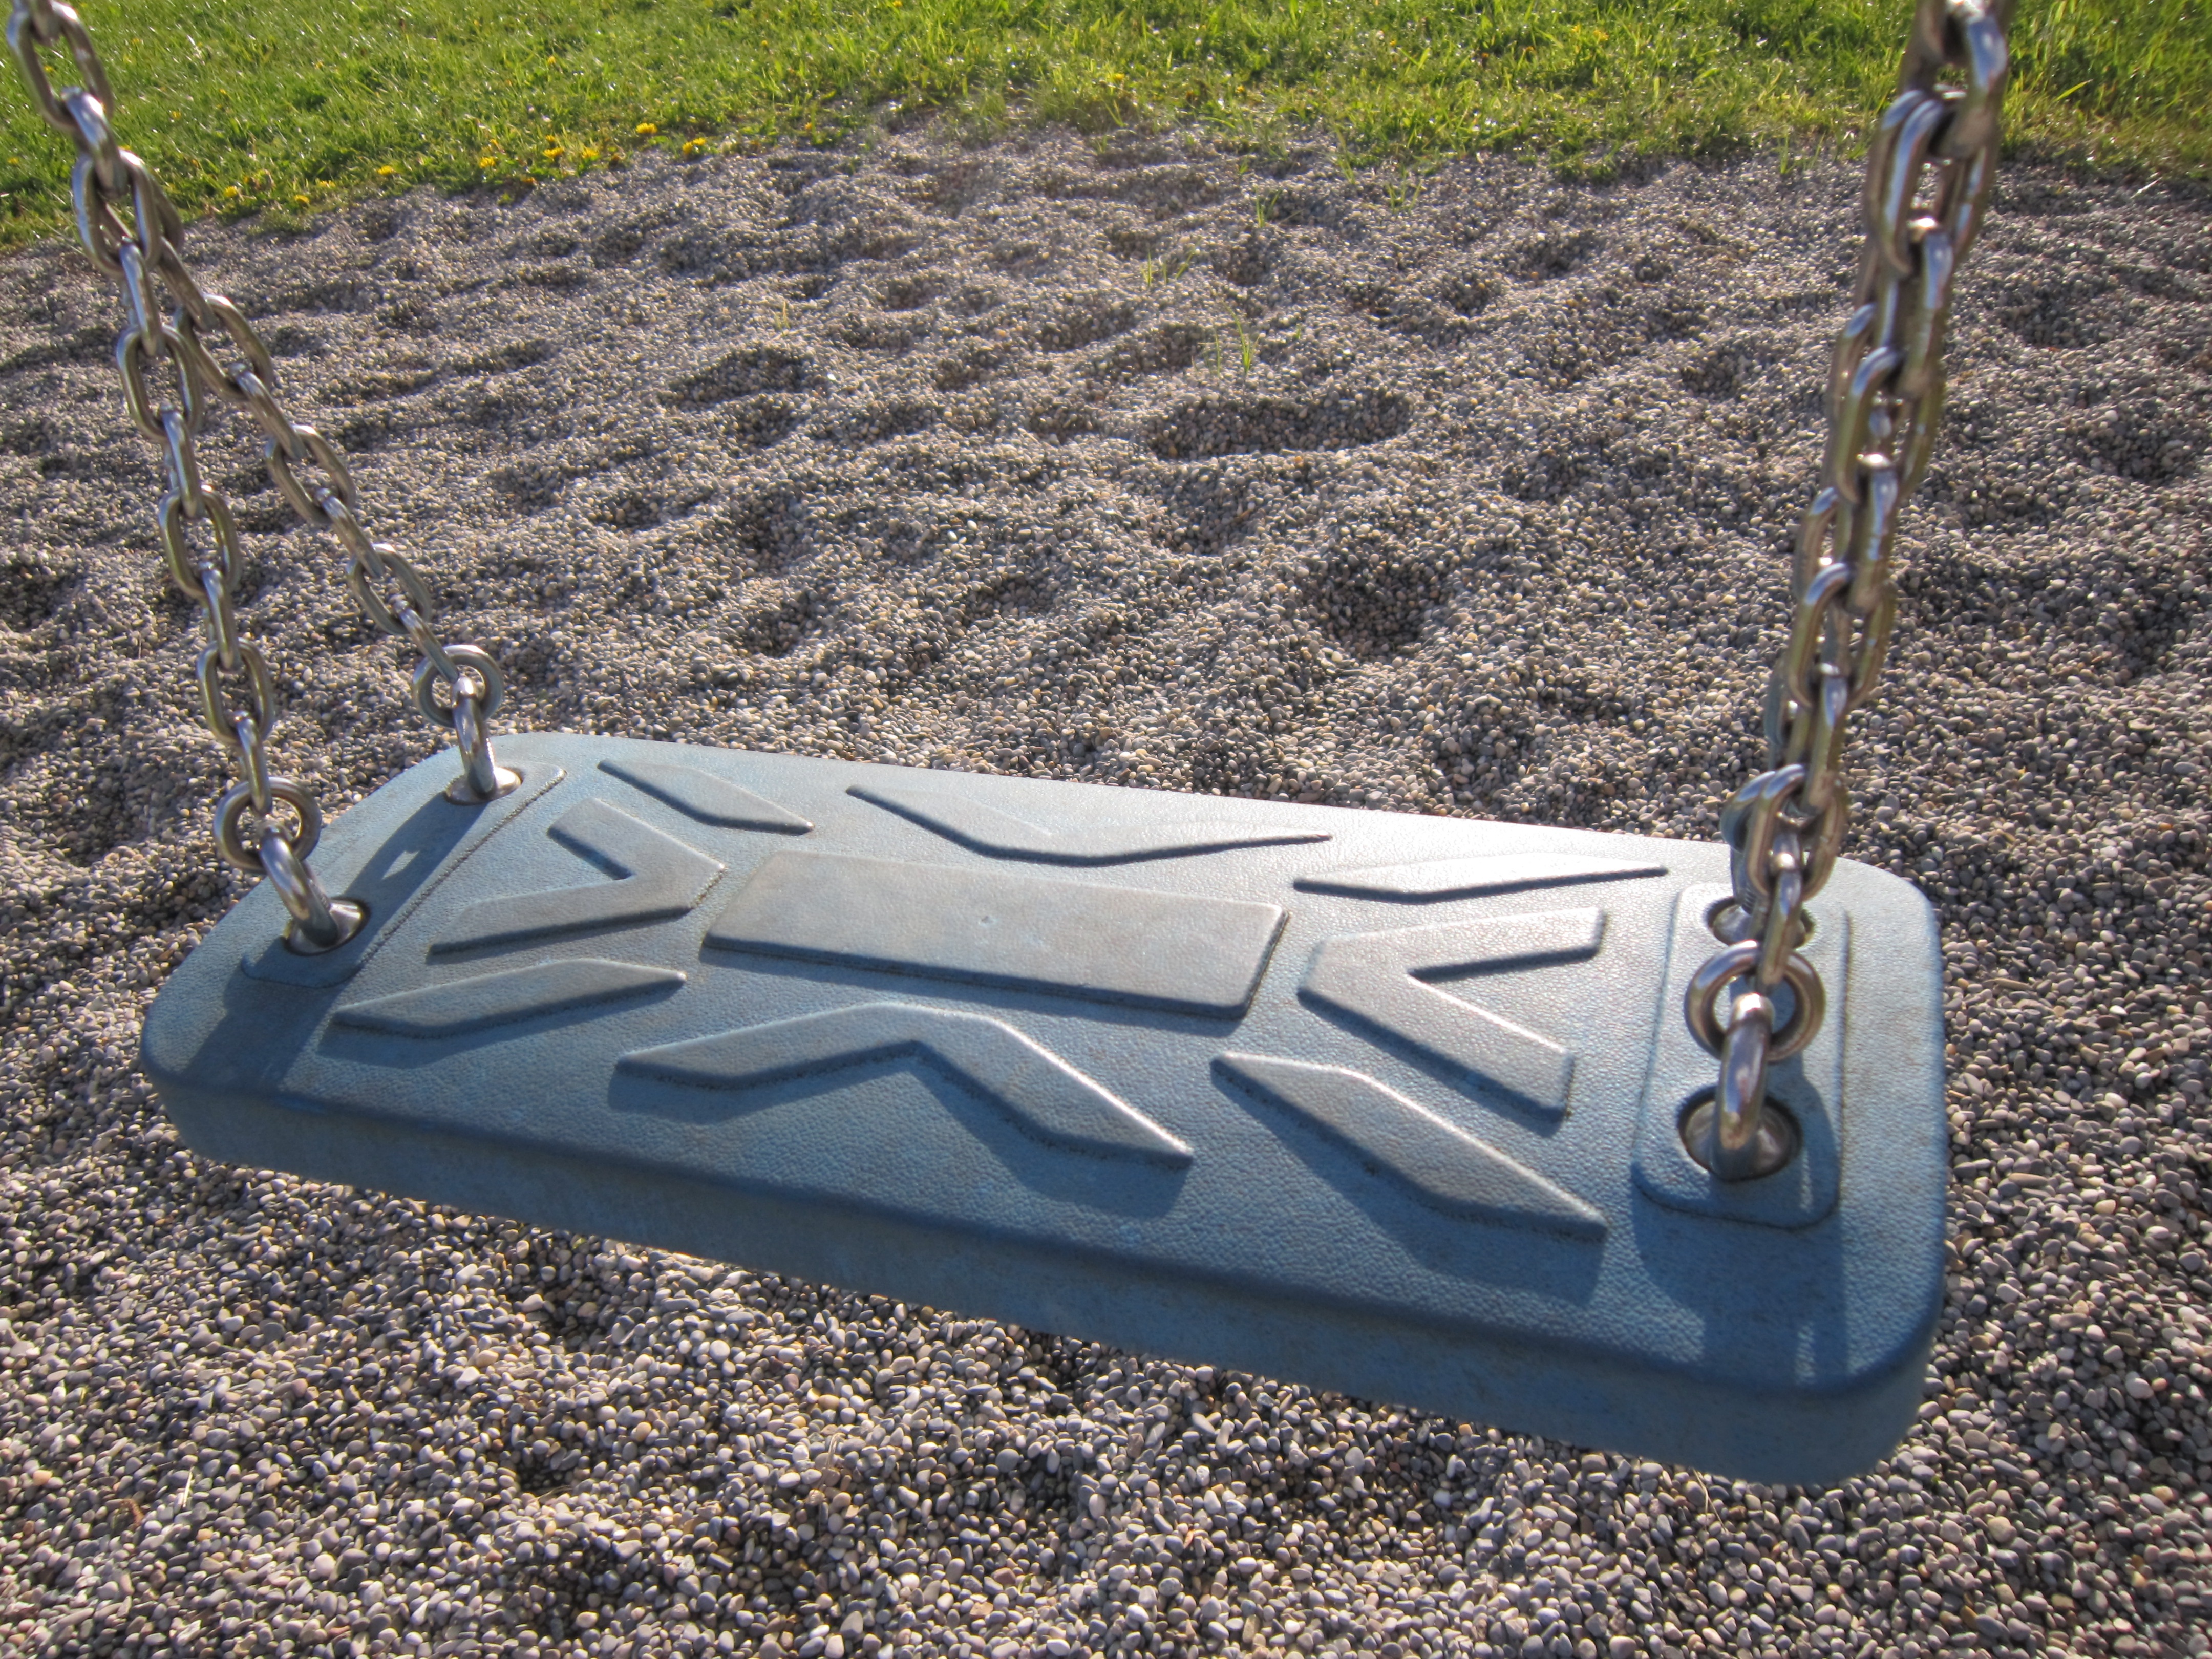
boat, play, chain, vehicle, leisure, swing, fun, playground, toys, sure, children's playground, kids rocking, seat swing, outdoor play equipment